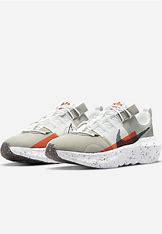
Brand: Nike
Model: Crater Impact